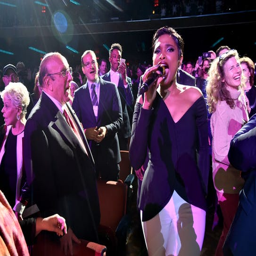
celebrity performs for music executive in the audience